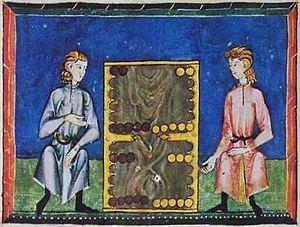
Le backgammon est un jeu de hasard raisonné pour deux joueurs pratiqué sur un tablier avec des dés. Un joueur gagne lorsqu'il retire tous ses pions du tablier. Le backgammon fait partie de la famille des jeux de tables, une des plus anciennes catégories de jeu de tablier.